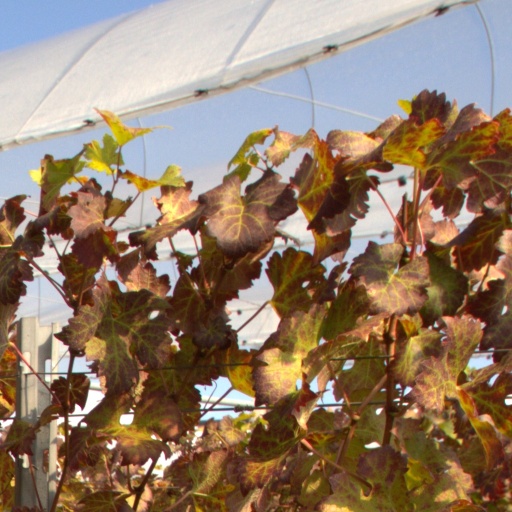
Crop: grape